1921 Woolwich East by-election

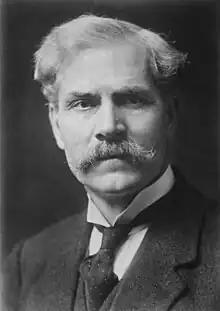
Ramsay MacDonald

The newly formed Communist Party of Great Britain urged voters to abstain, saying ""that while the coalition candidate stands openly and avowedly for capitalism in all its ramifications, its industrial autocracy, its attacks on trade unions, its exploitation, its predatory imperialism, the Labour candidate stands for Capitalism and all its manifestations, none the less surely because its purpose is hidden under high sounding words".